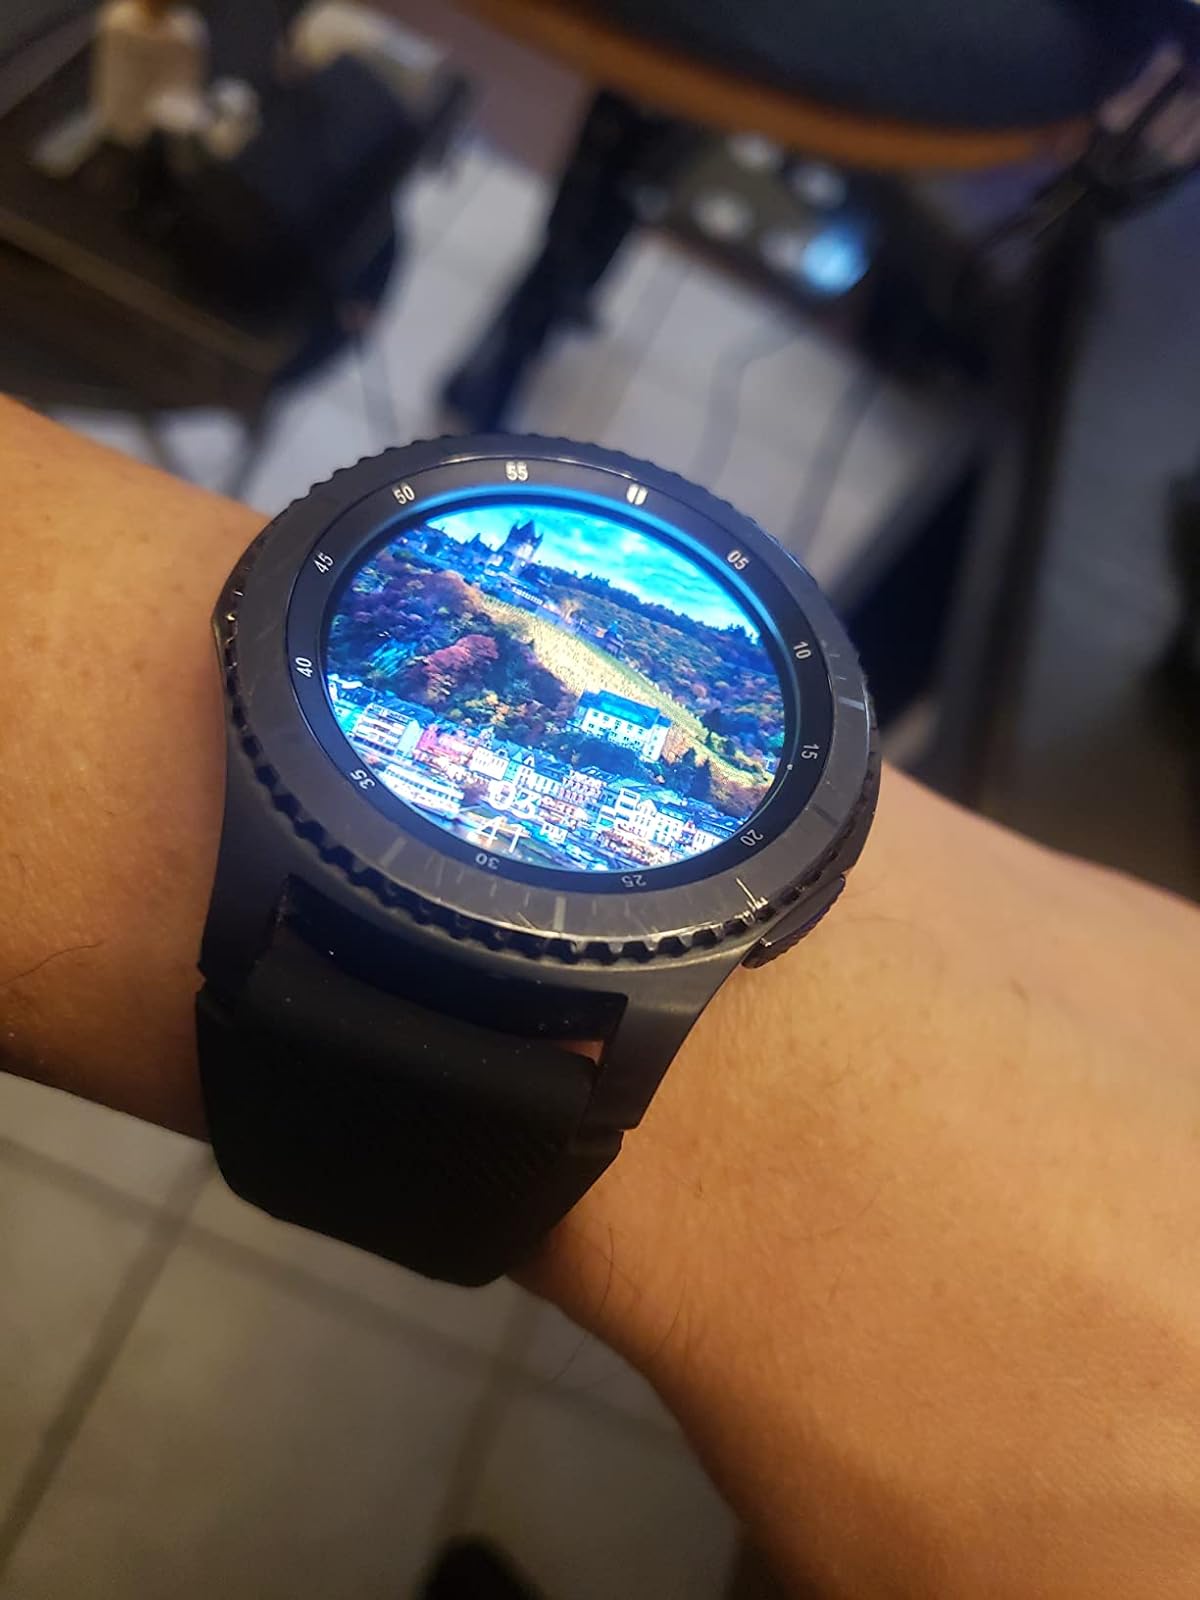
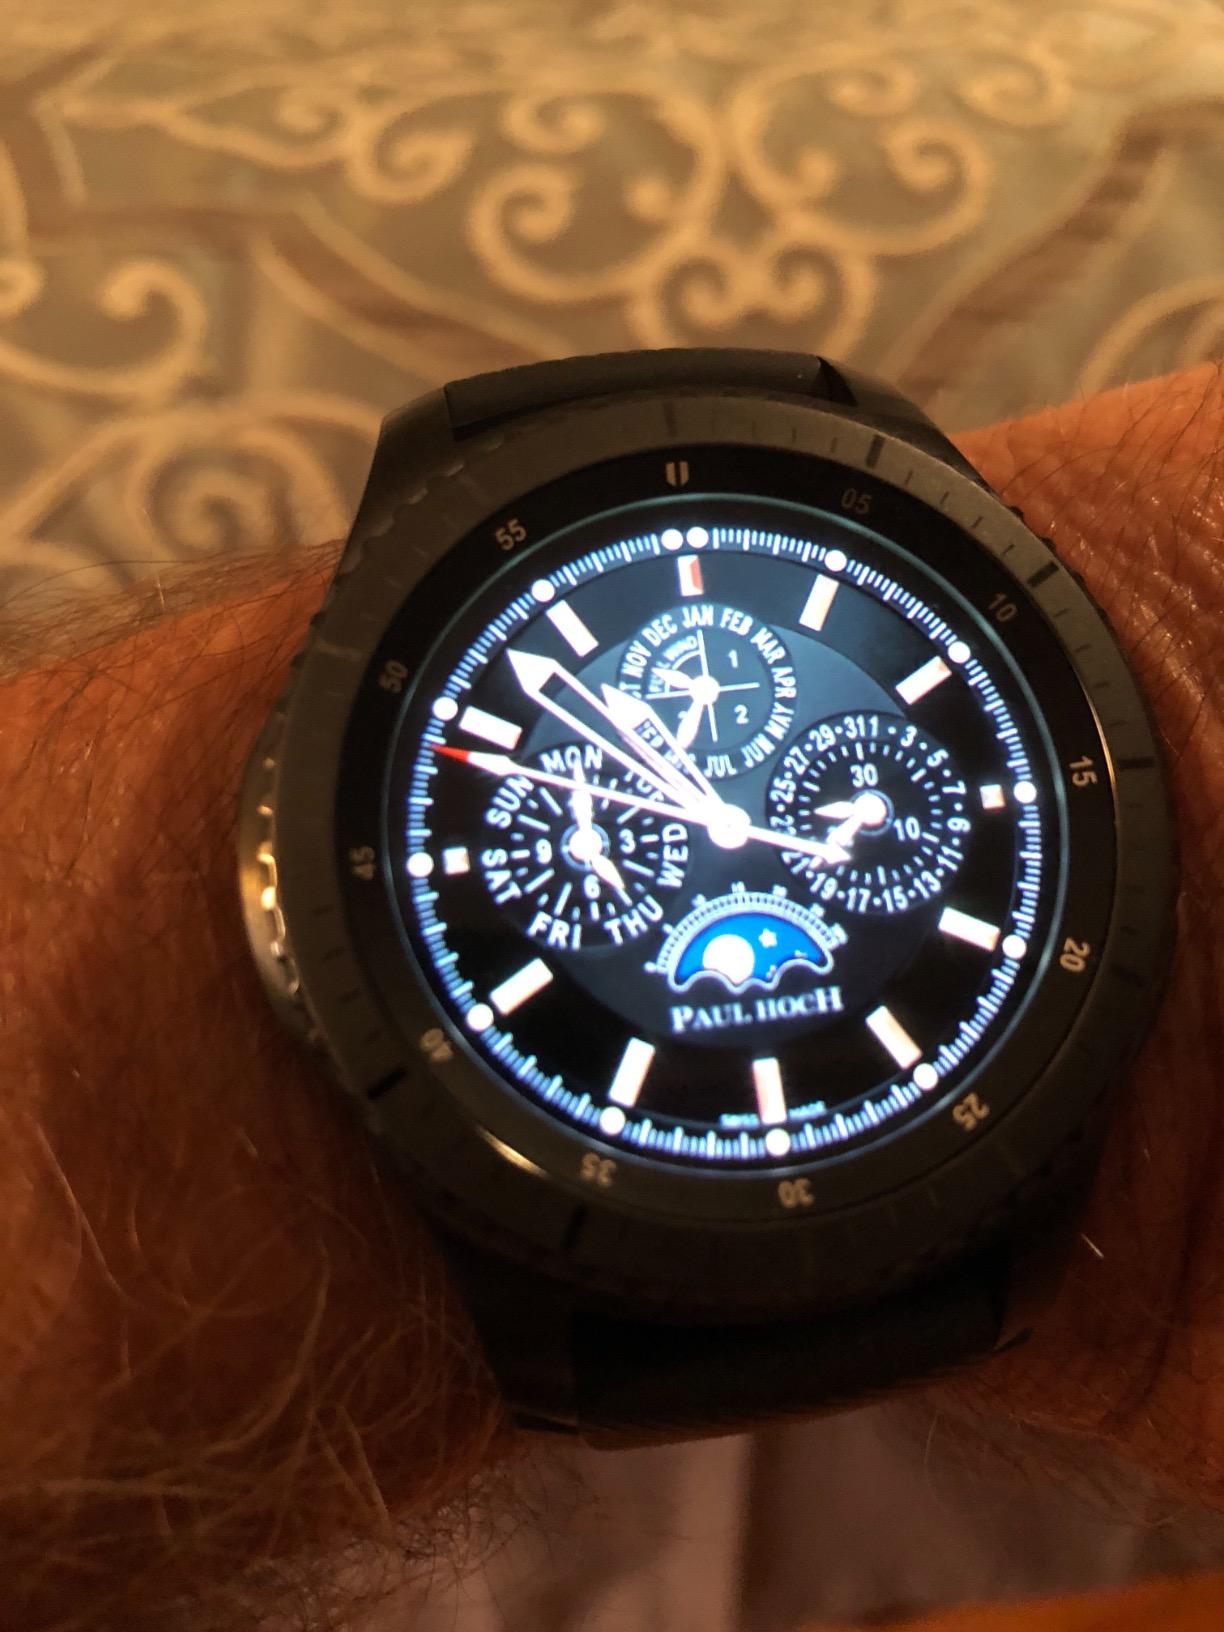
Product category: smartwatch
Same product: yes